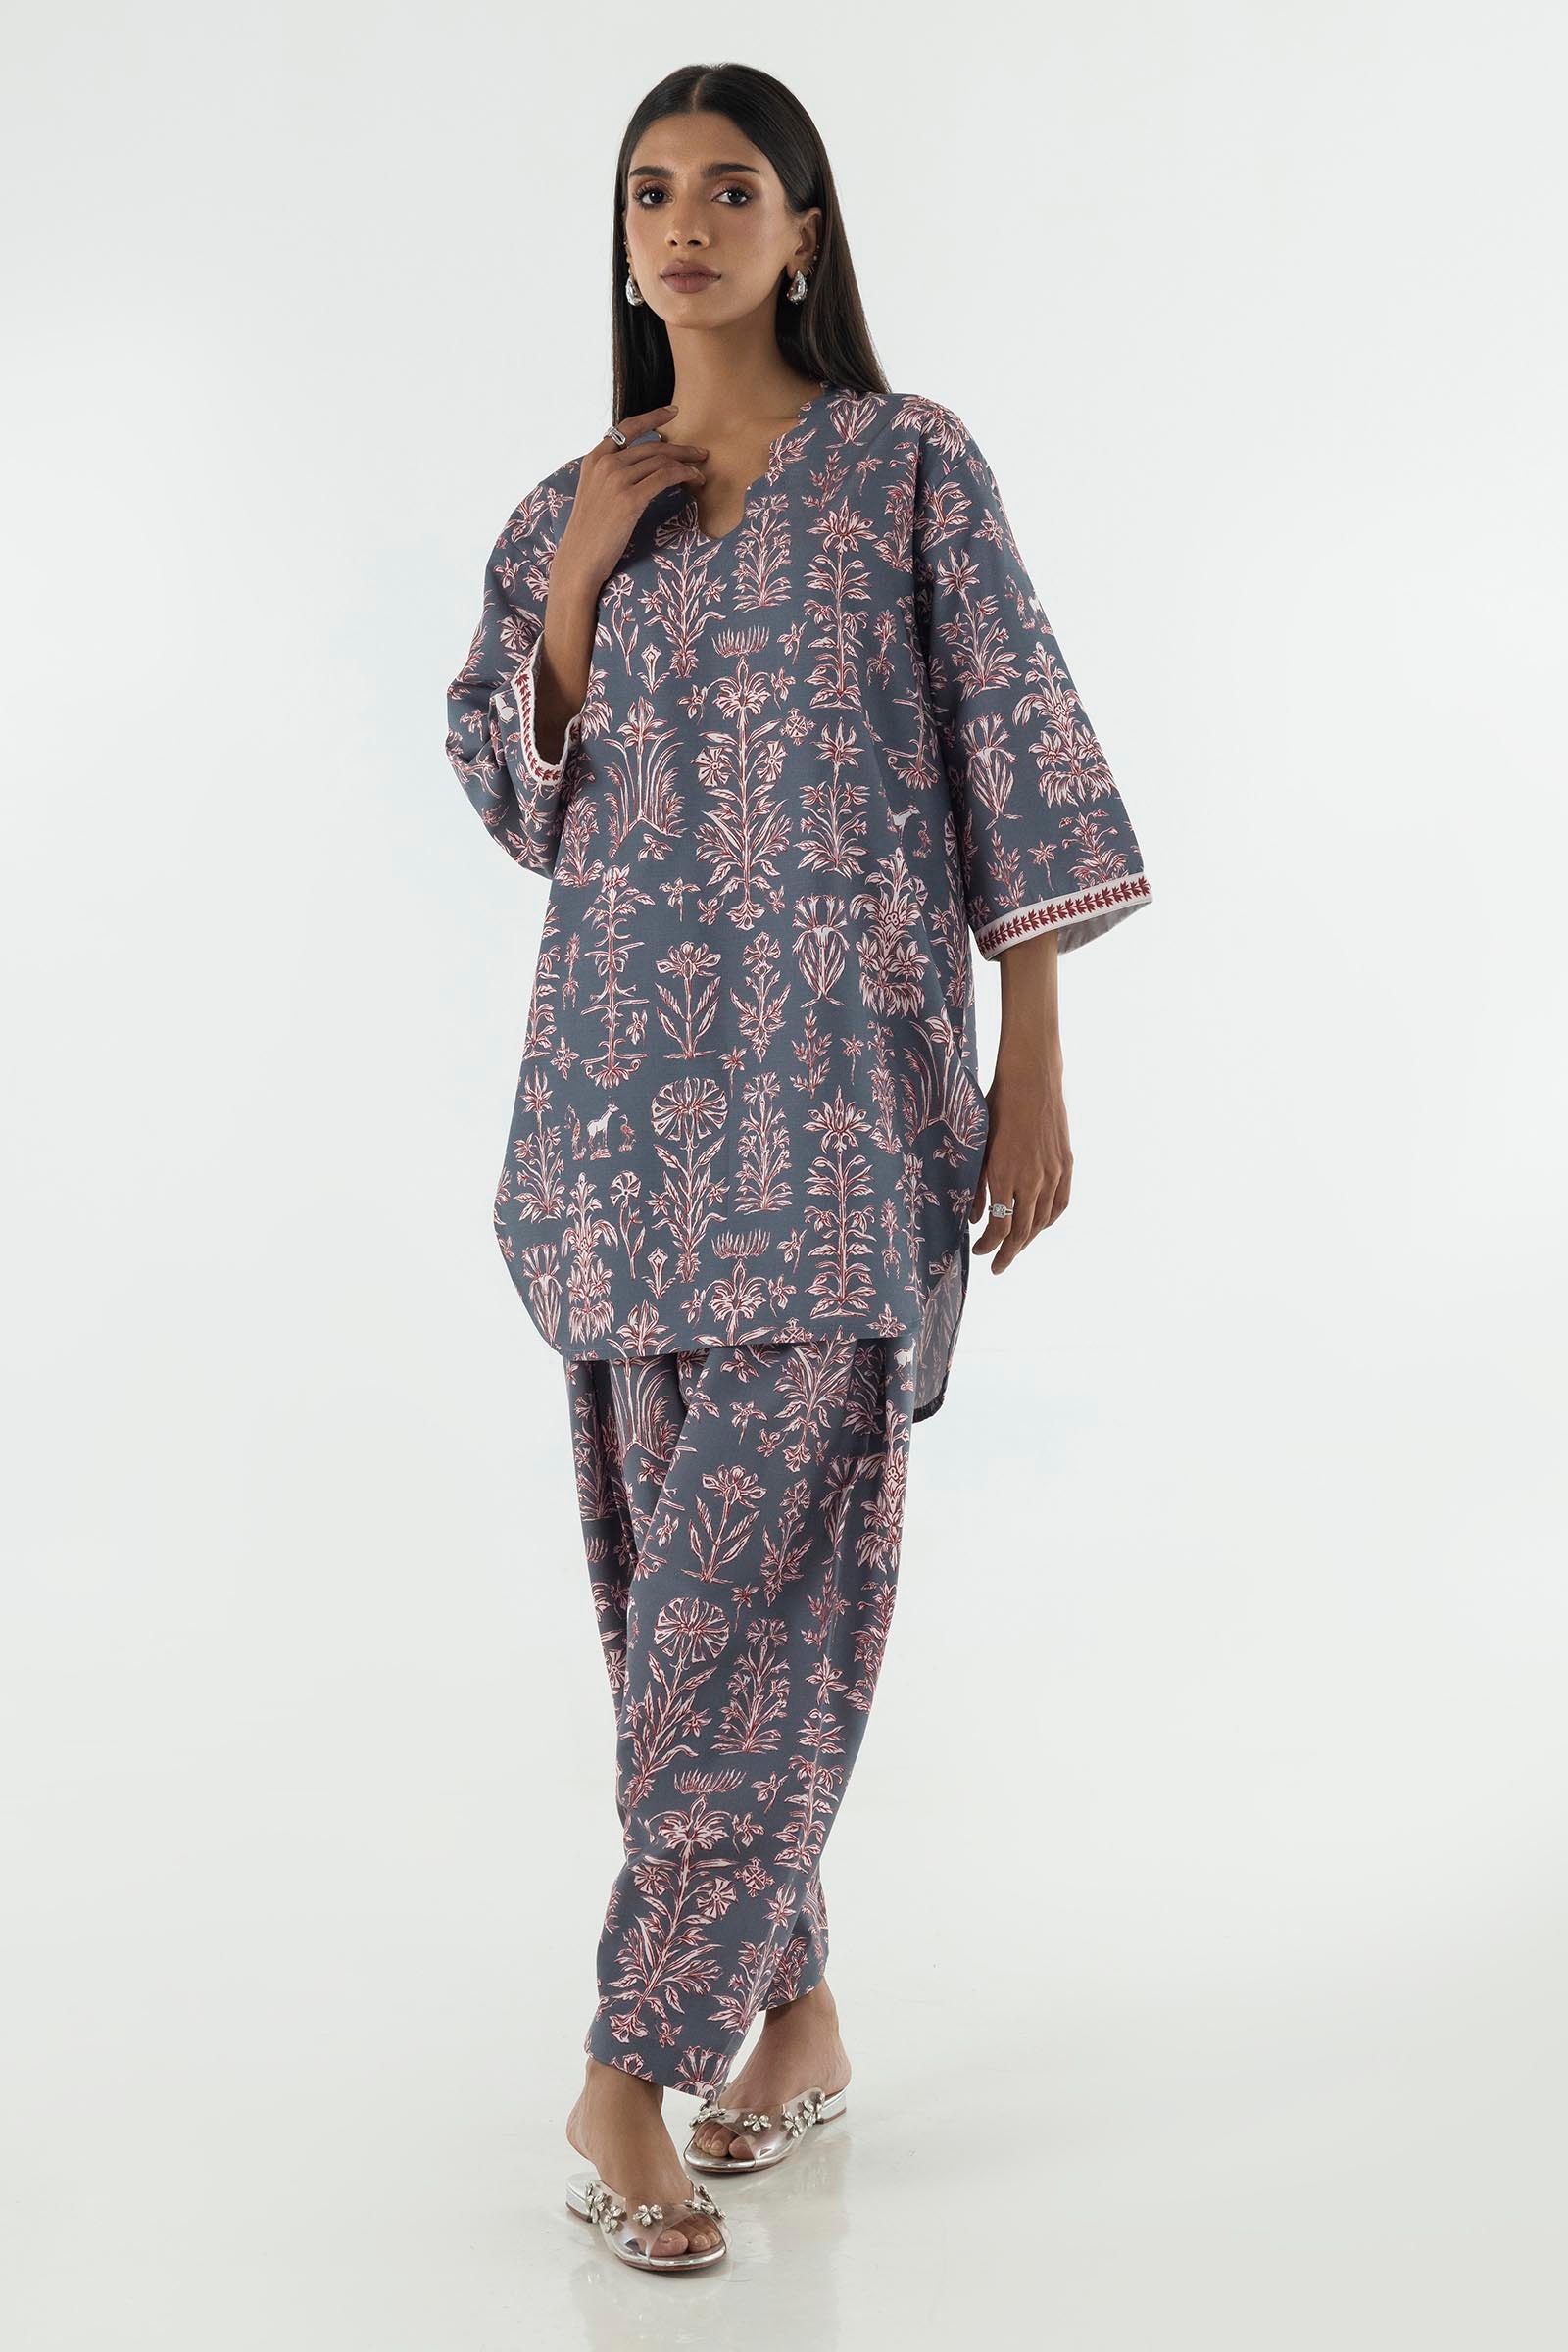
blue multi kurta pants